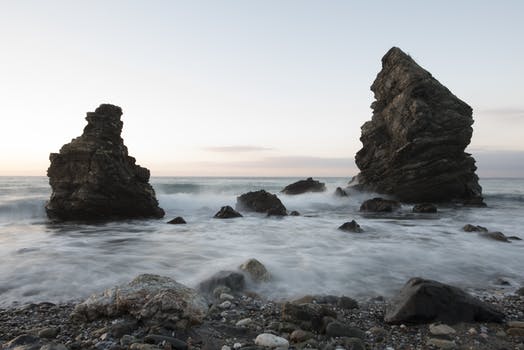
Label: No Watermark